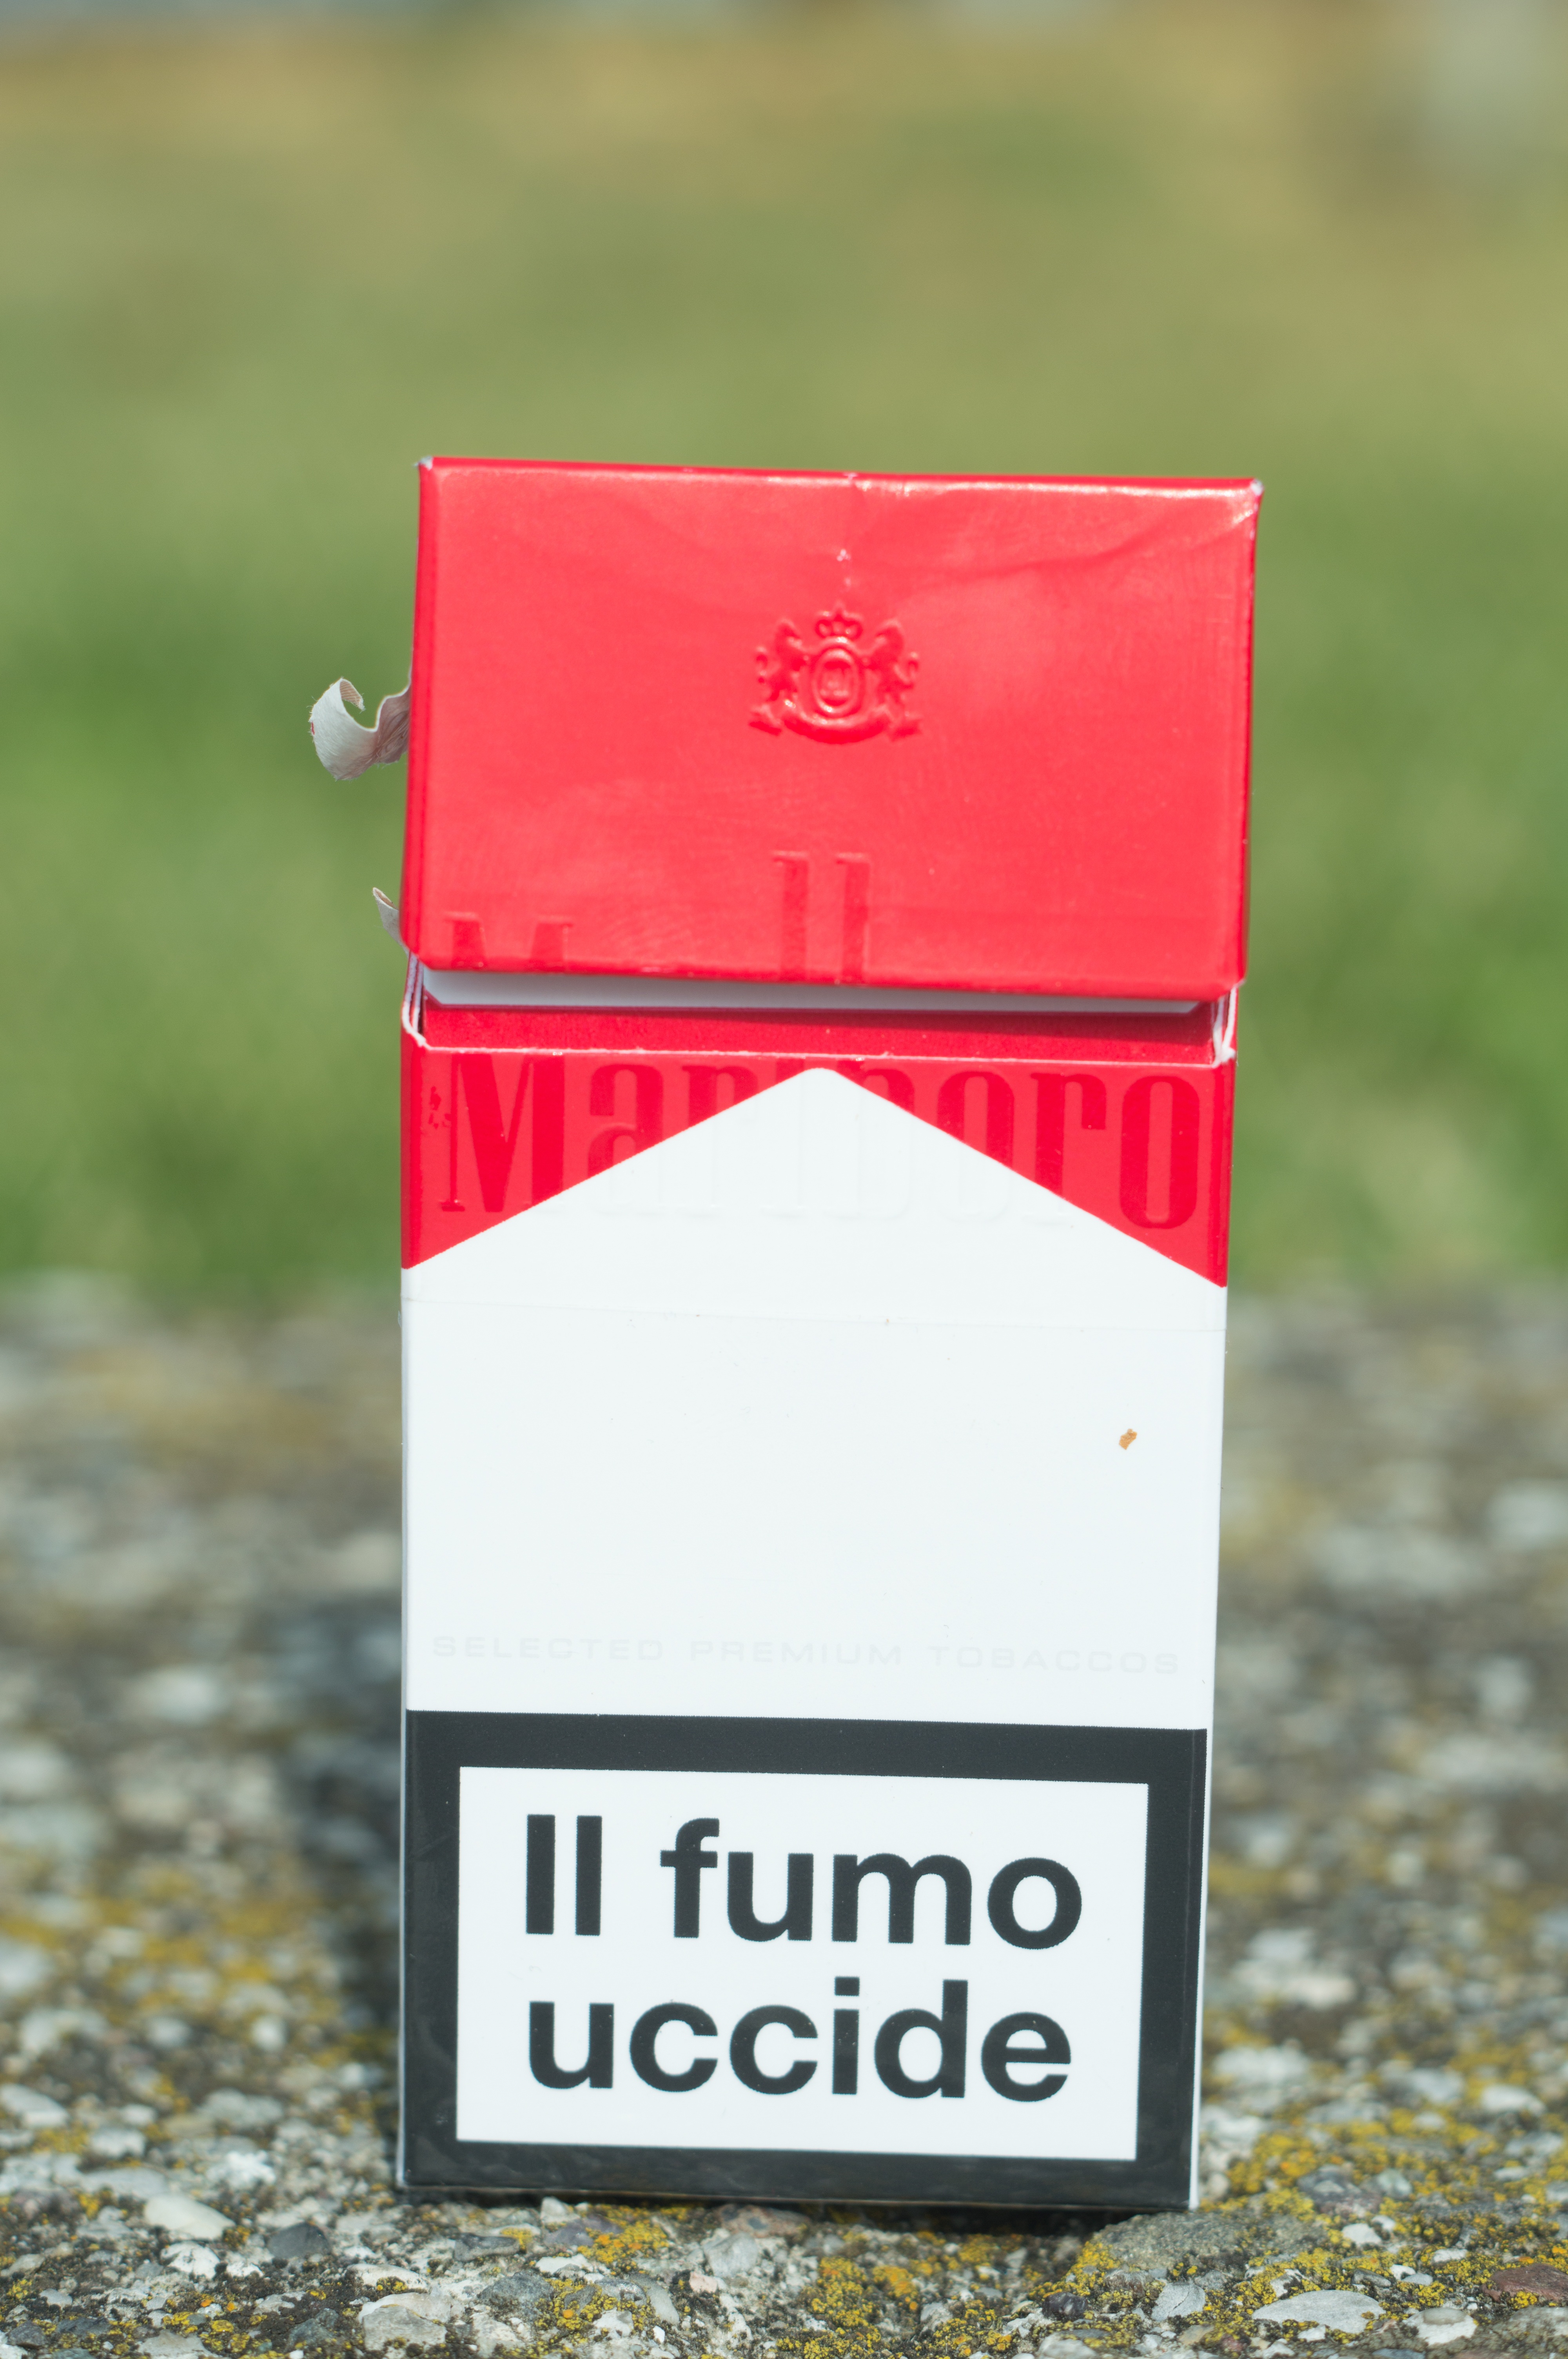
smoke, red, cigarette, letter box, danger, kills, post box